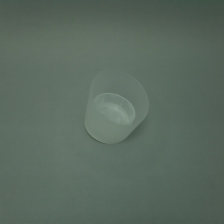
Color: white/transparent
Cap type: disc/press top cap